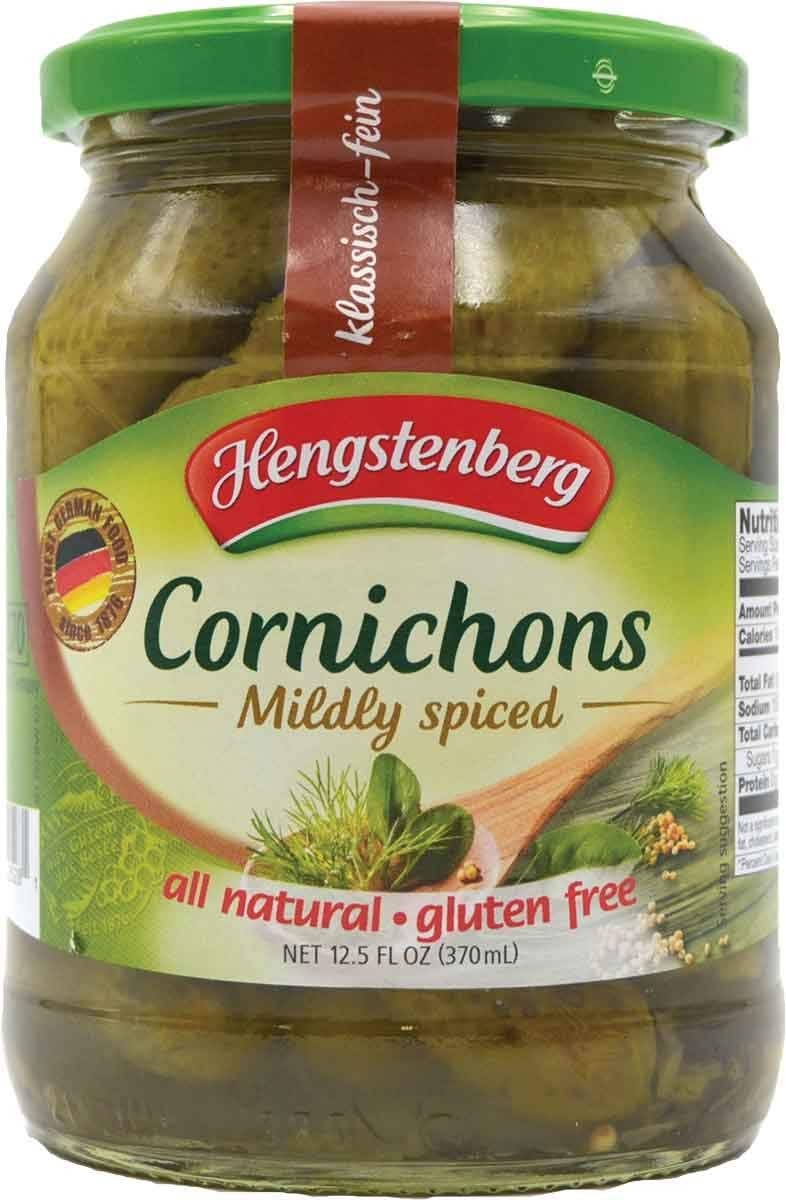
Item Name: Hengstenberg Cornichons Jar, 12.5-Ounce Jars (Pack of 12)
Bullet Point 1: At Hengstenberg, all vegetables are processed and packaged within hours of harvesting to ensure a fresh and delicious product
Bullet Point 2: All natural and gluten free
Bullet Point 3: Contains no saturated fat, cholesterol, or preservatives
Bullet Point 4: Pairs well with salads, sandwiches, sausages, meat dishes, and more
Bullet Point 5: Product of Germany
Value: 12.0
Unit: Count

Price: 76.59